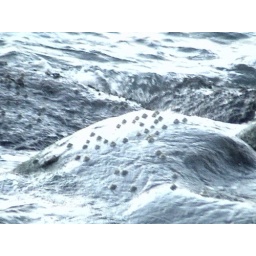
its a wierd setting this mushroom fish thing on a rock in the ocean